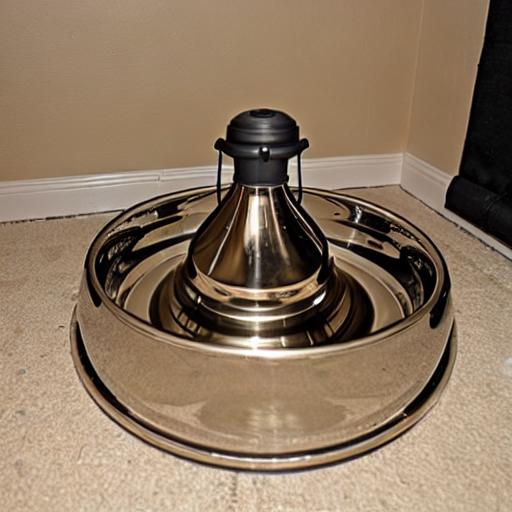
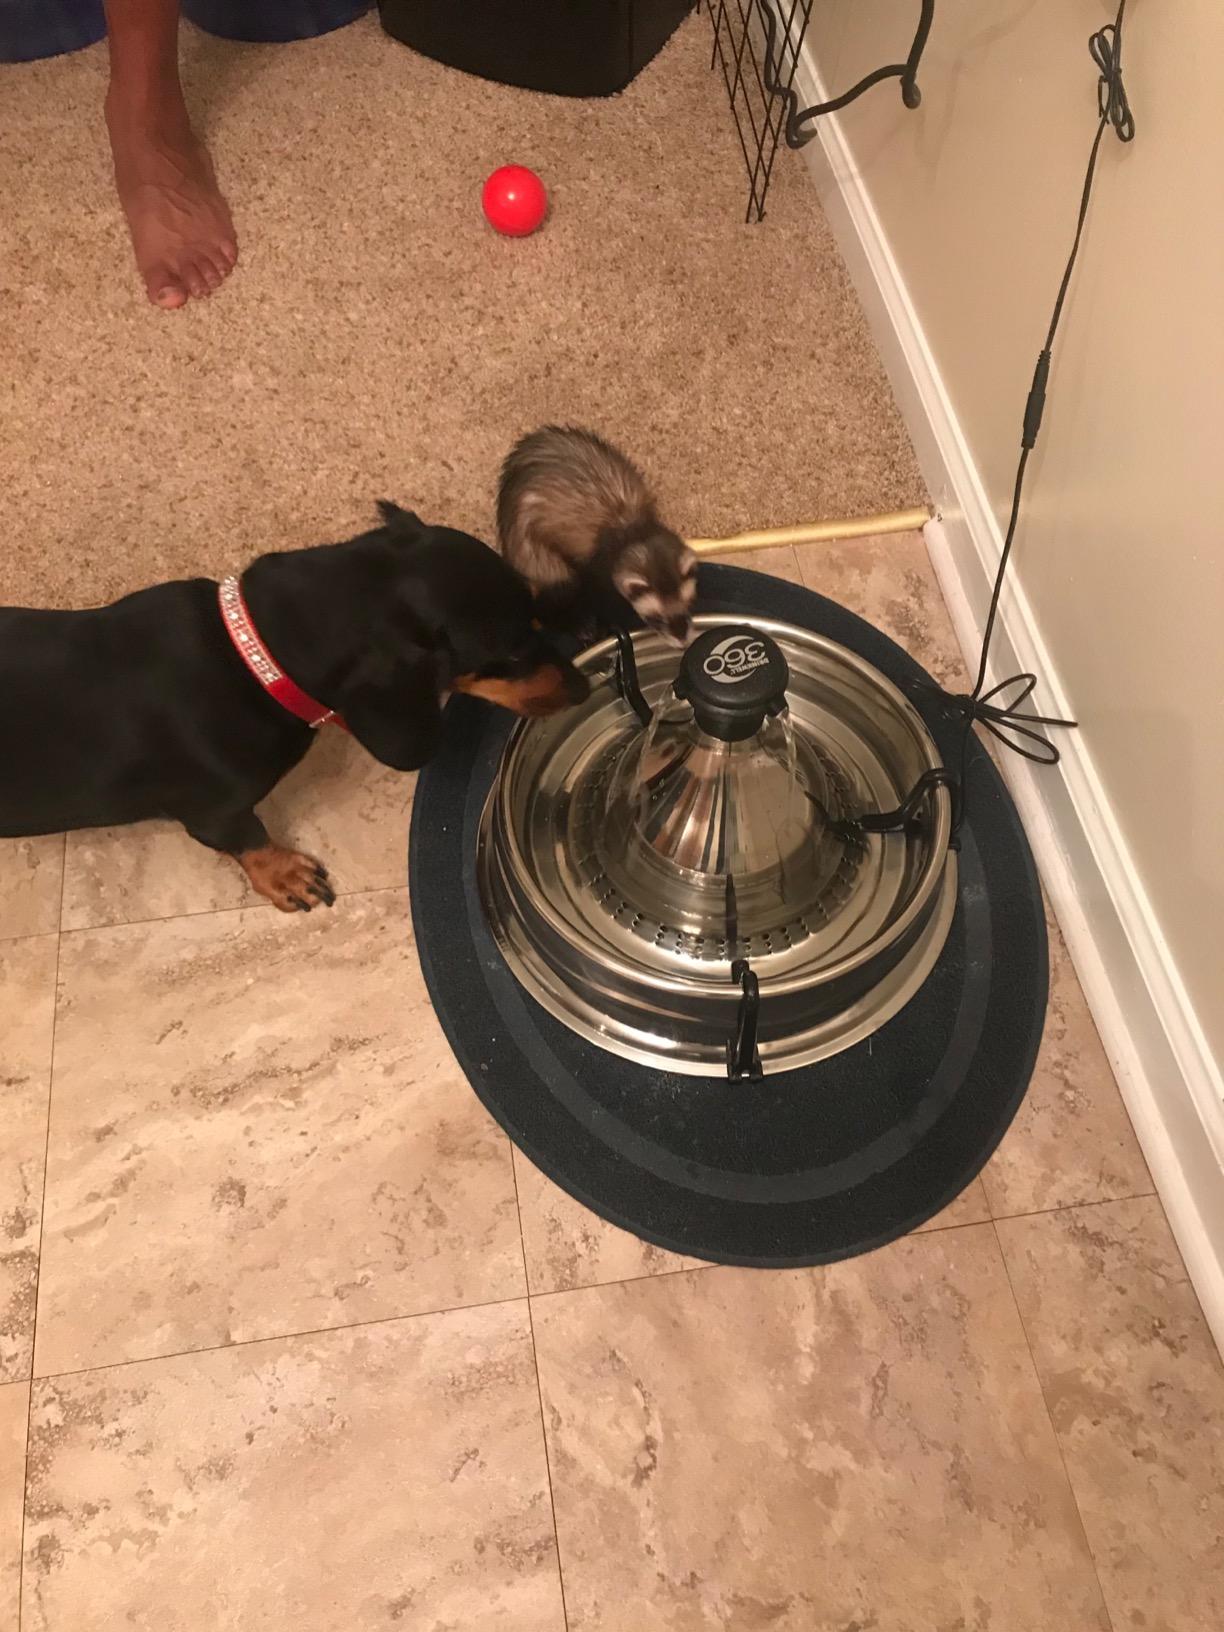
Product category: items_bowl
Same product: no